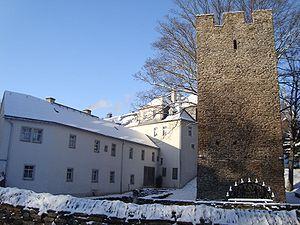
Tannenberg est une commune de Saxe, située dans l'arrondissement des Monts-Métallifères, dans le district de Chemnitz.